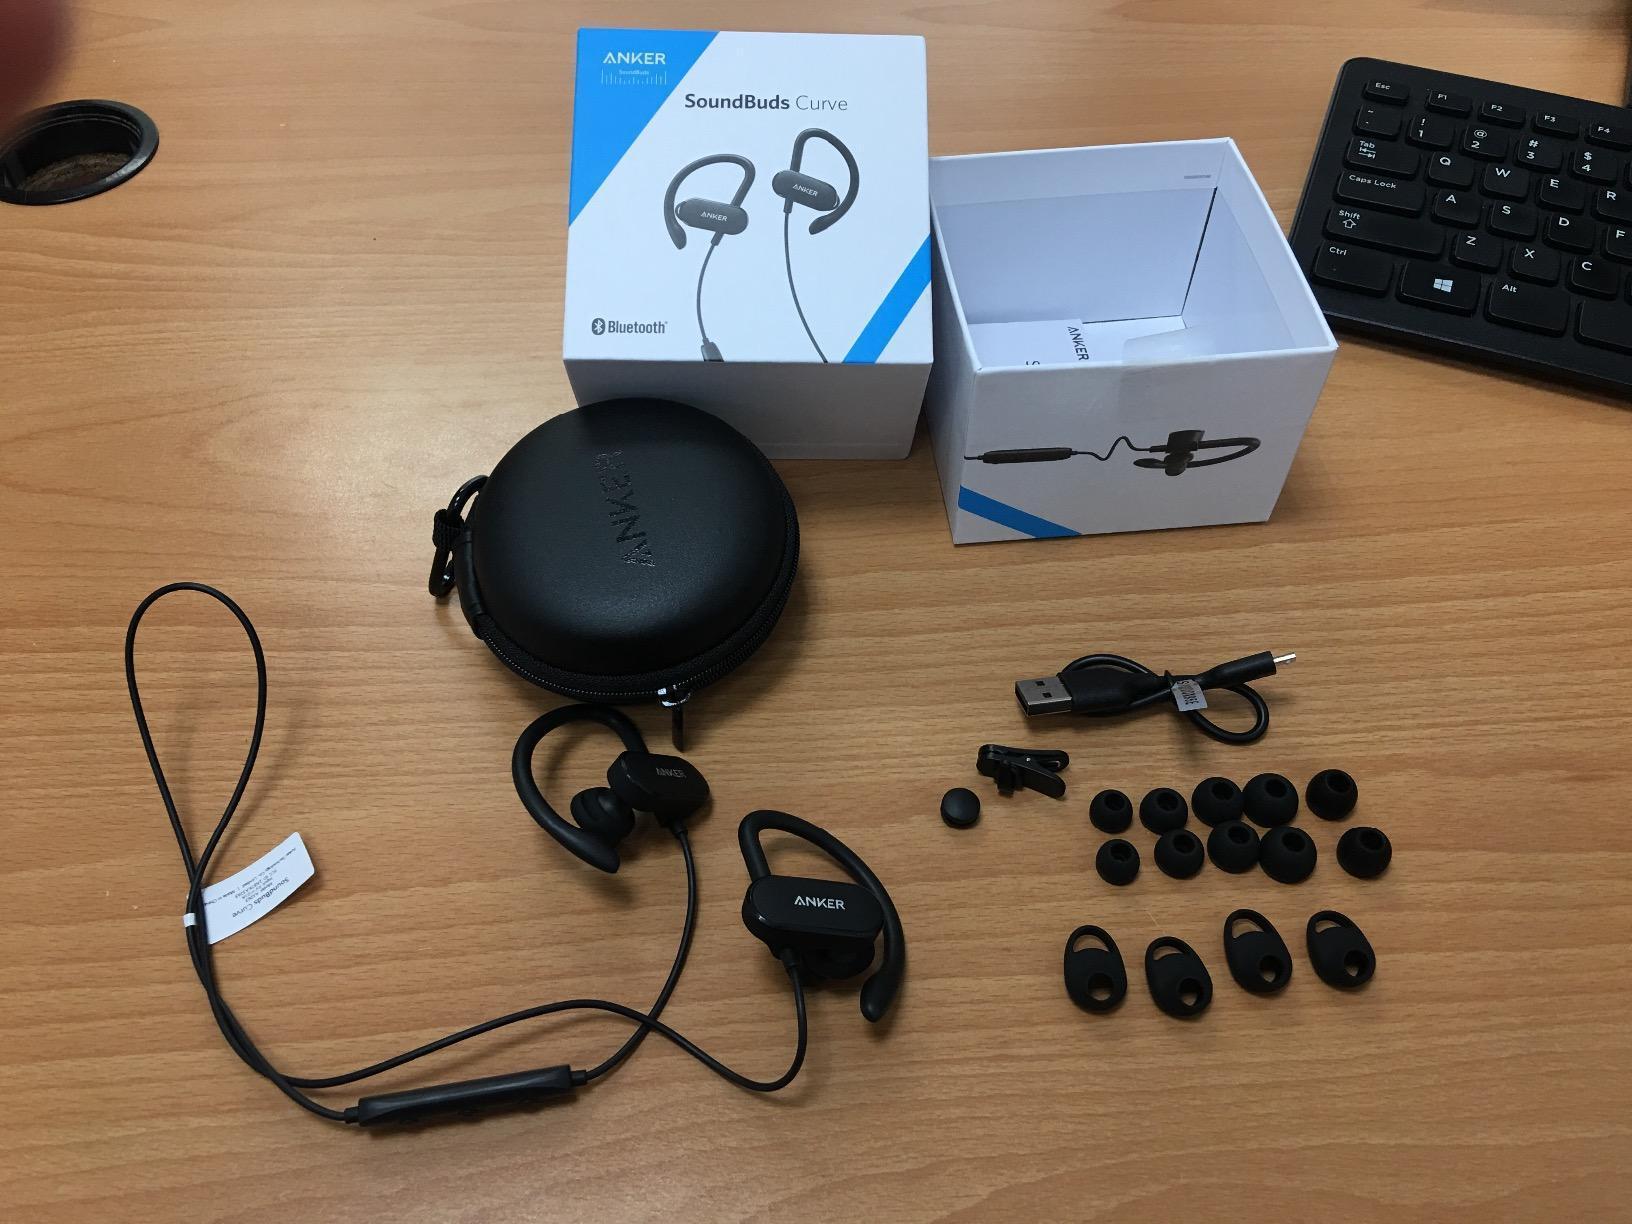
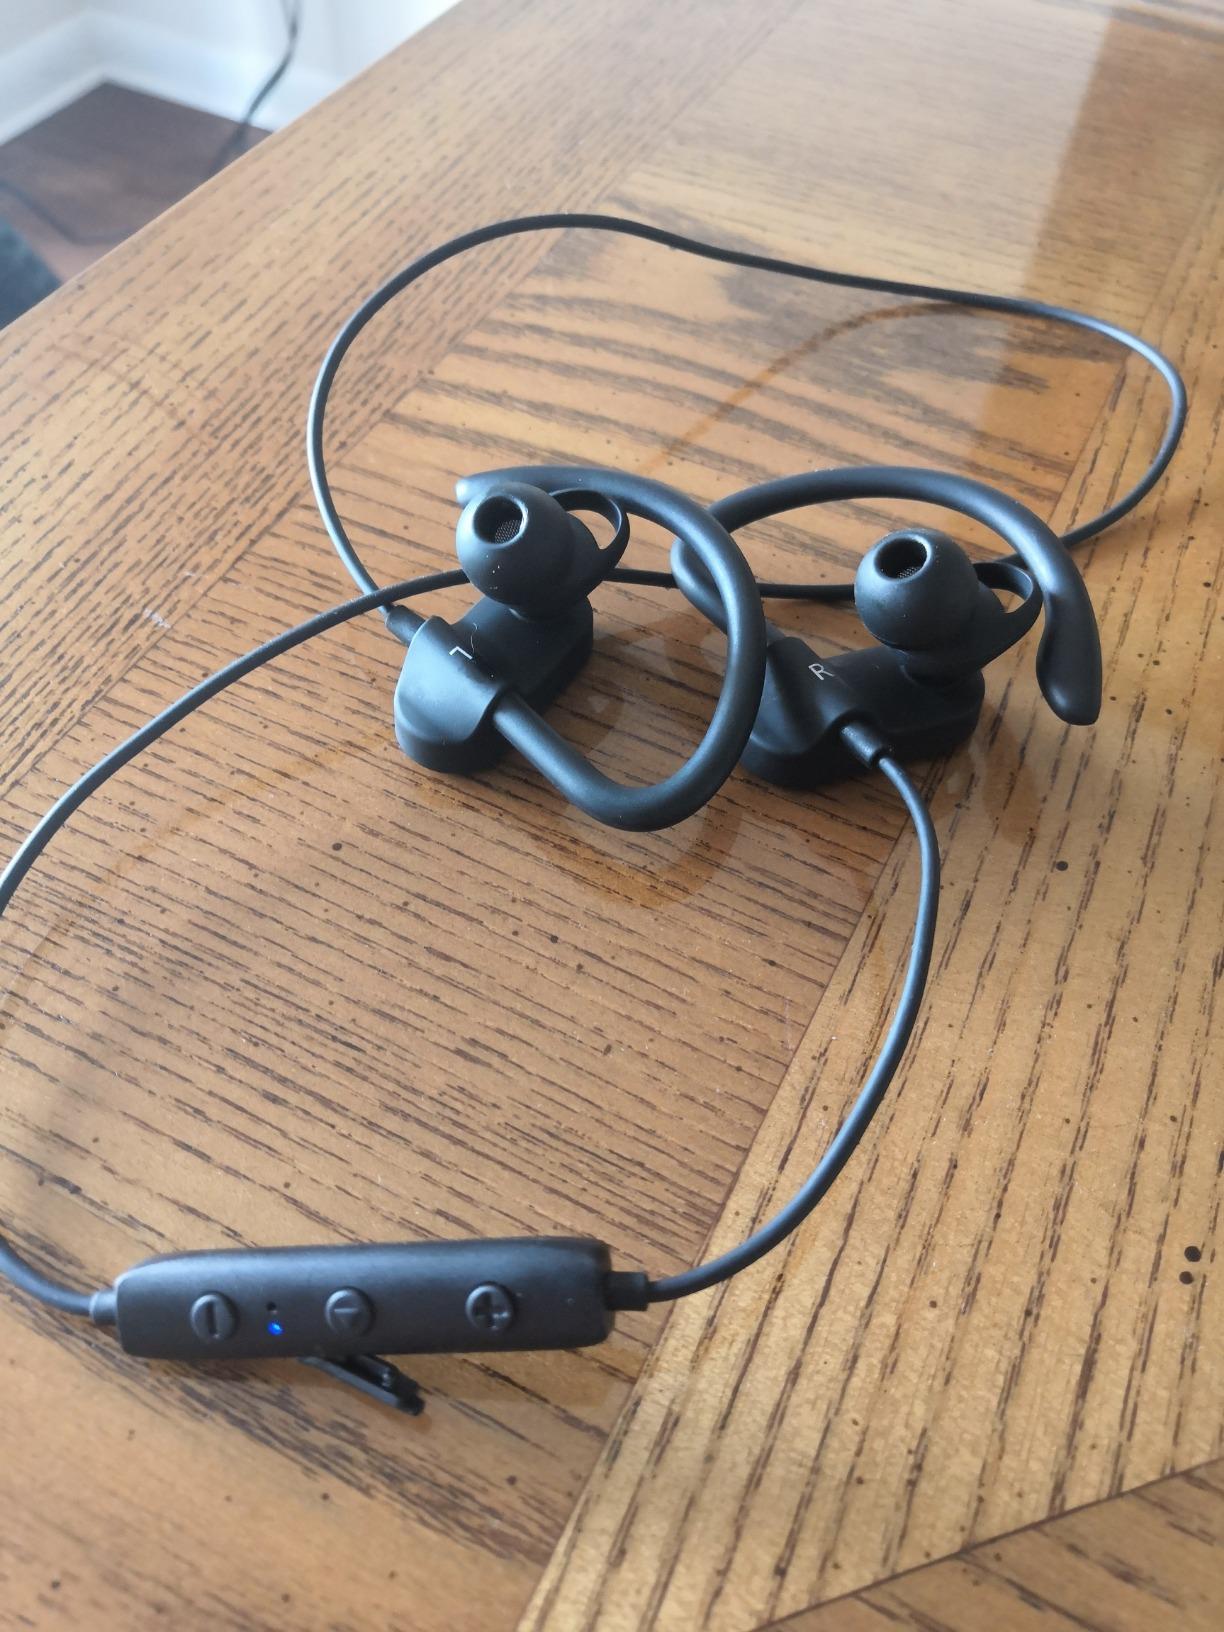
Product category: headphones
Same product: yes